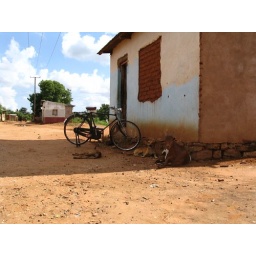
02/01/2007 - Ndungu - Bike, goat and dogs rest in the shade. (It felt like 90 degrees.)